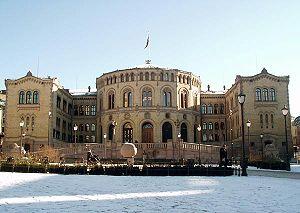
Le Storting est l'unique chambre du parlement norvégien qui siège à Oslo.